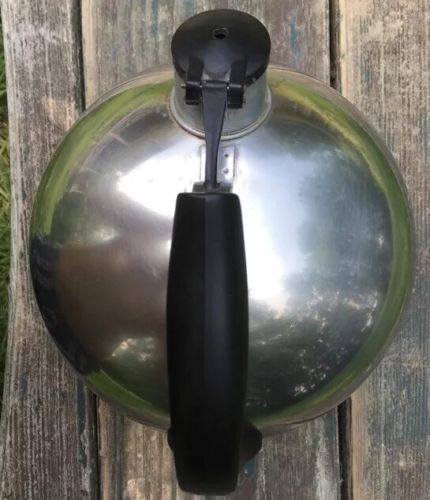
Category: kettle